Church of St. Mary (Melrose, Minnesota)

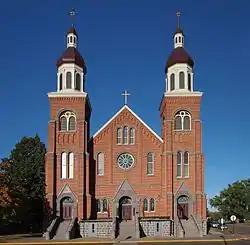
The Church of St. Mary in 2015

The Church of St. Mary, formerly the Church of St. Boniface, was a historic Roman Catholic church in Melrose, Minnesota, United States. The church and the adjacent 1907 rectory were listed together on the National Register of Historic Places in 1993 for having local significance in the themes of European ethnic heritage and social history. The property was nominated to the Register as a manifestation of the importance of ethnic parishes in the cultural and religious life of Minnesota's rural German American populace in the 19th and early 20th centuries.